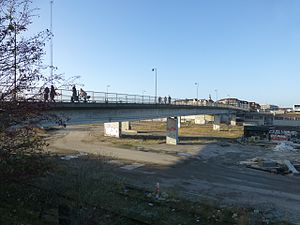
Dybbølsbro
Dybbølsbro set fra Kalvebod Brygge.
Dybbølsbro er den bro, som forbinder Yrsa Plads og Kalvebod Brygge i København.